Rahal Letterman Lanigan Racing

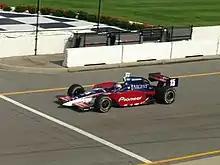
Buddy Rice in 2004

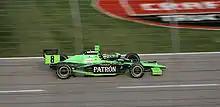
Scott Sharp in 2007

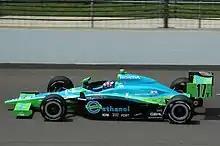
The Rahal Letterman car at Indianapolis in 2008

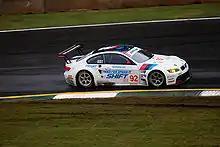
2009 Petit Le Mans.

In 2002, while maintaining their full-time CART schedule, Team Rahal entered one car at the Indianapolis 500. It was their first appearance at Indy since 1995, and first participation in the IRL. They followed the trend of other major CART-based teams entering at Indy, and/or switching over to the rival IRL. As a tune-up in March, Jimmy Vasser drove to a 9th place finish at Fontana, but dropped out and finished 30th at Indy.